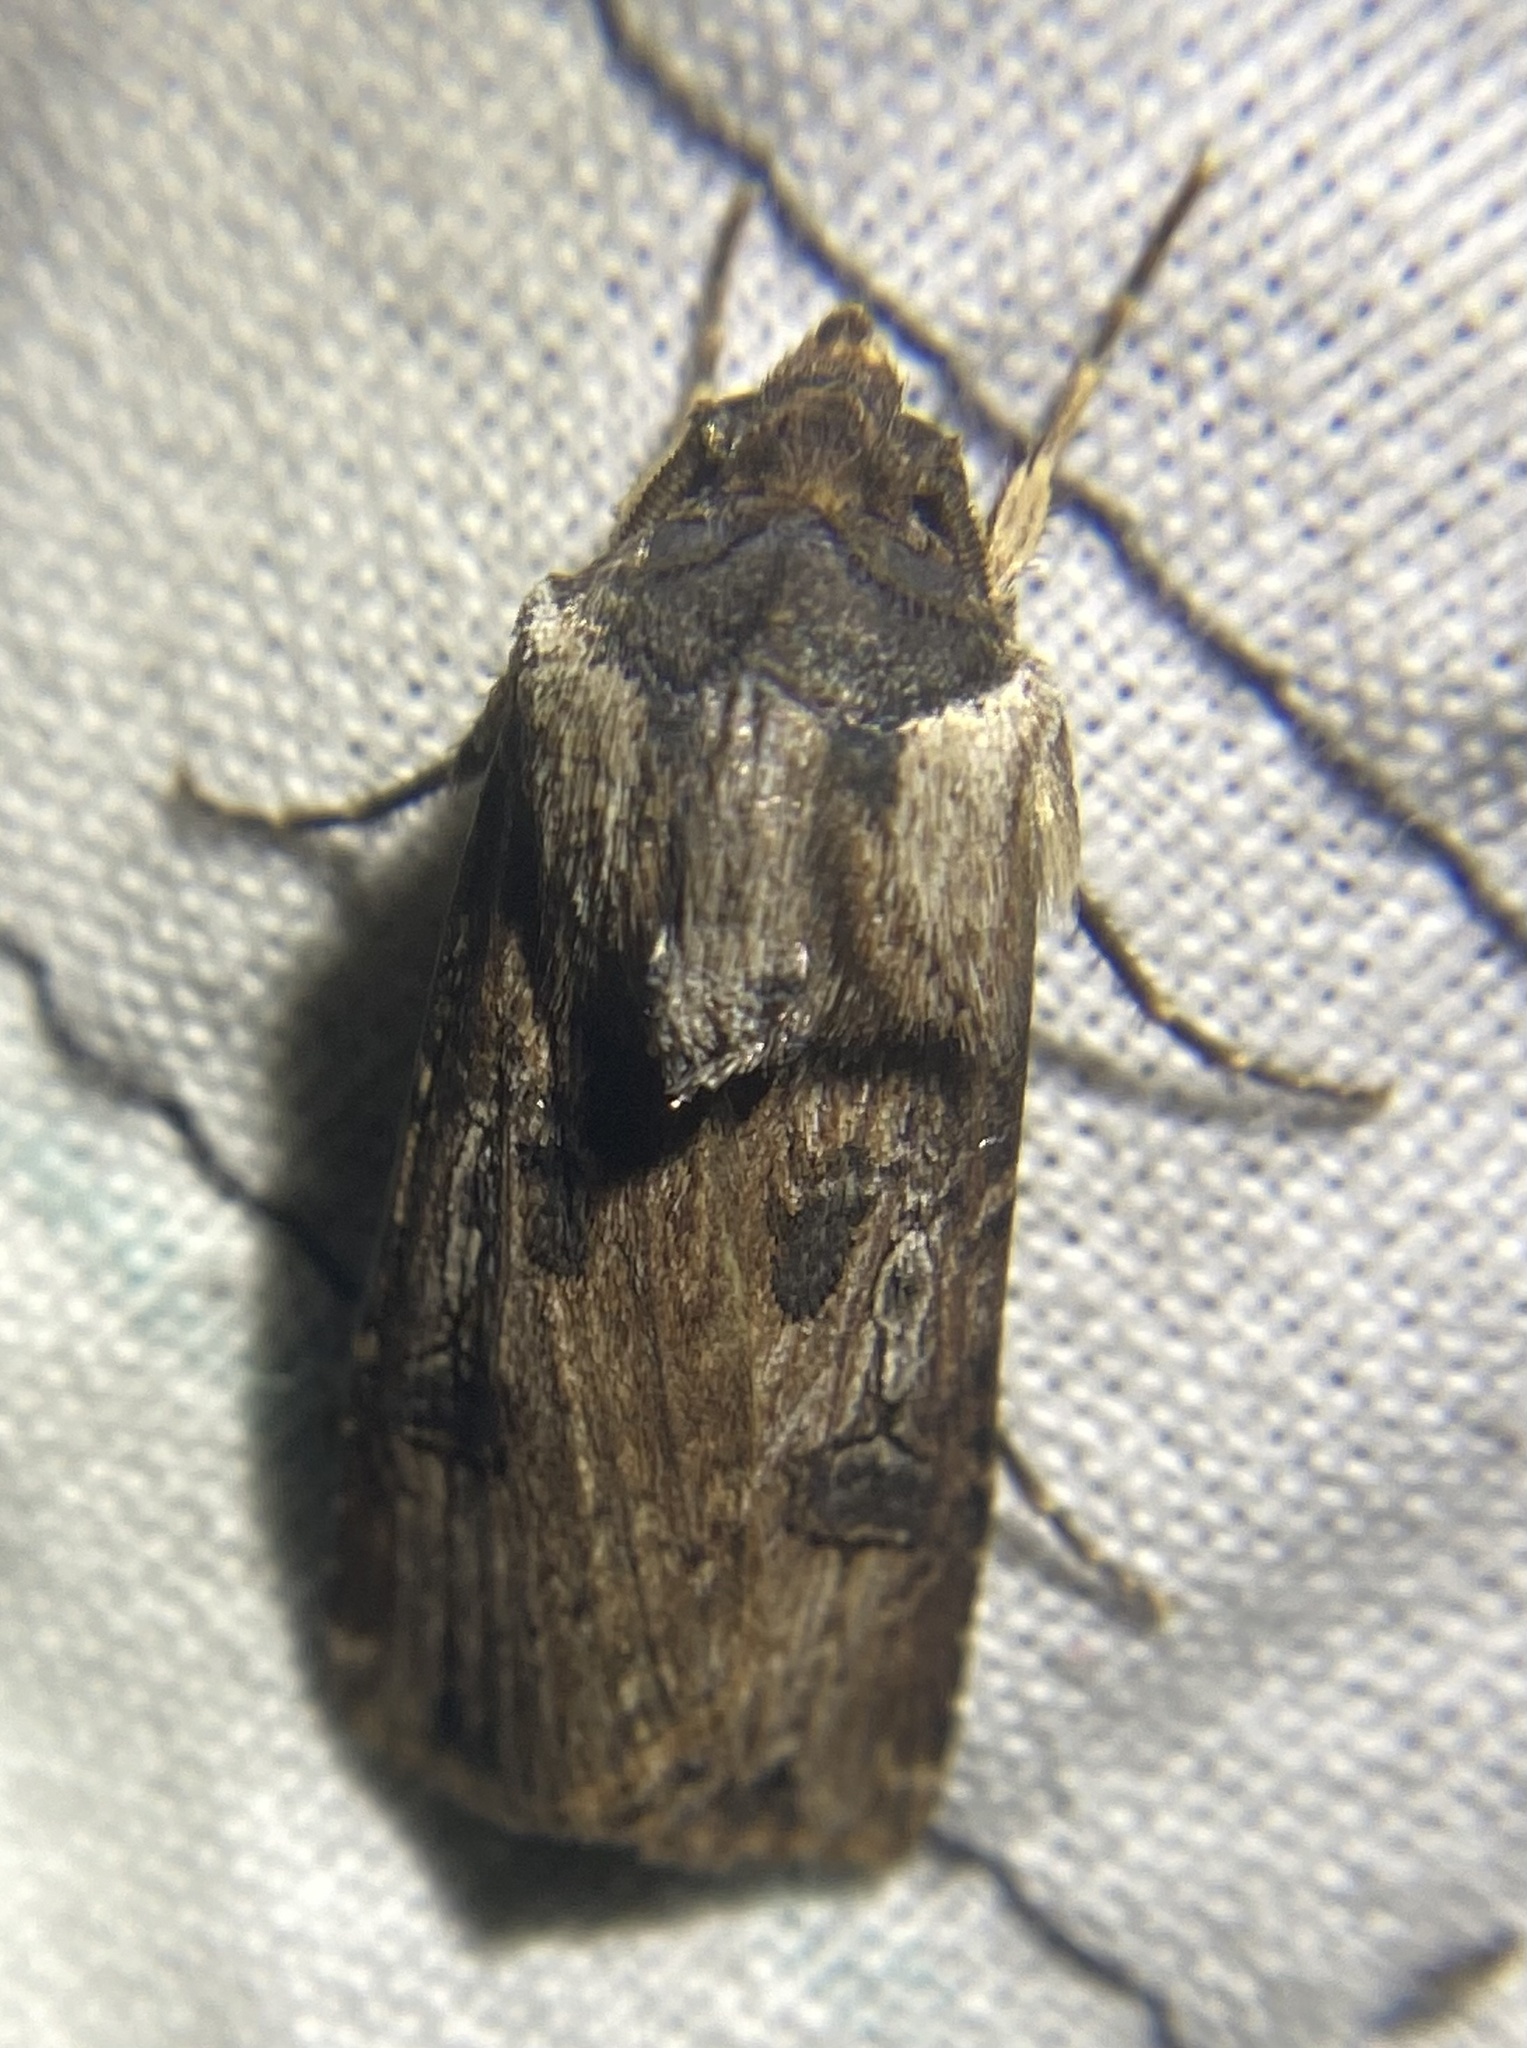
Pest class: cutworms